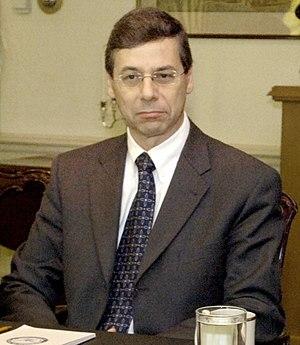
Daniel « Danny » Ayalon, né le 17 décembre 1955, est un homme politique israélien. Membre de la Knesset, il a été vice-ministre des Affaires étrangères pour le parti Israel Beytenou du 1ᵉʳ avril 2009 au 5 février 2013. Il a été ambassadeur d'Israël aux États-Unis de 2002 à 2006.